Cabbage

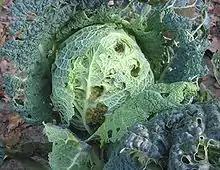
Cabbage moth damage to a savoy cabbage

One of the most common bacterial diseases to affect cabbage is black rot, caused by "Xanthomonas campestris", which causes chlorotic and necrotic lesions that start at the leaf margins, and wilting of plants. Clubroot, caused by the soilborne slime mold-like organism "Plasmodiophora brassicae", results in swollen, club-like roots. Downy mildew, a parasitic disease caused by the oomycete "Peronospora parasitica", produces pale leaves with white, brownish or olive mildew on the lower leaf surfaces; this is often confused with the fungal disease powdery mildew.